Los astronautas

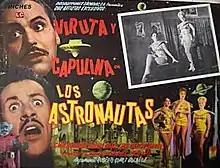
Theatrical release lobby card

Los astronautas is a 1964 Mexican comic science fiction film directed by Miguel Zacarías and starring the double act Viruta y Capulina, performed by Marco Antonio Campos and Gaspar Henaine.